Happy Few

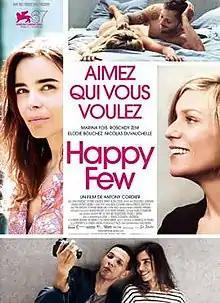
Film poster

Happy Few is a 2010 French romance film directed by Antony Cordier. The film was nominated for the Golden Lion at the 67th Venice International Film Festival. It was released in the US under the title Four Lovers by Oscilloscope Laboratories in theaters and on DVD in 2012. In Europe on DVD it was released as "Aimez Qui Vous Voulez, Happy Few".